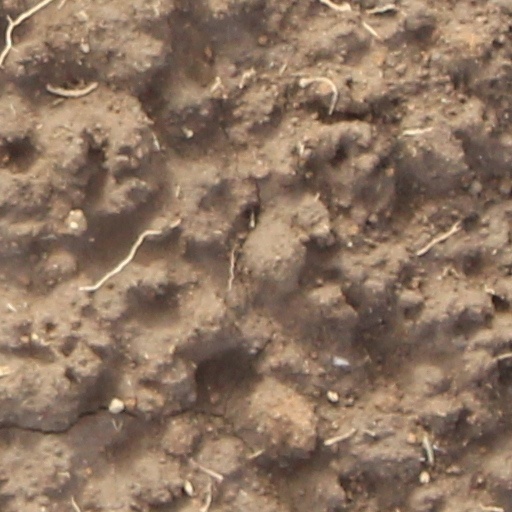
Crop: wheat